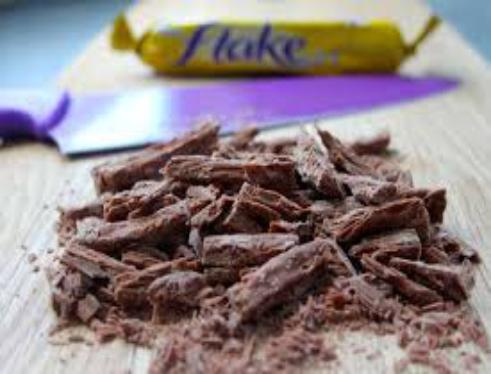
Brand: Chocolate Flakes
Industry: Food